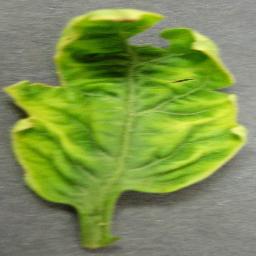
Label: Tomato___Tomato_Yellow_Leaf_Curl_Virus